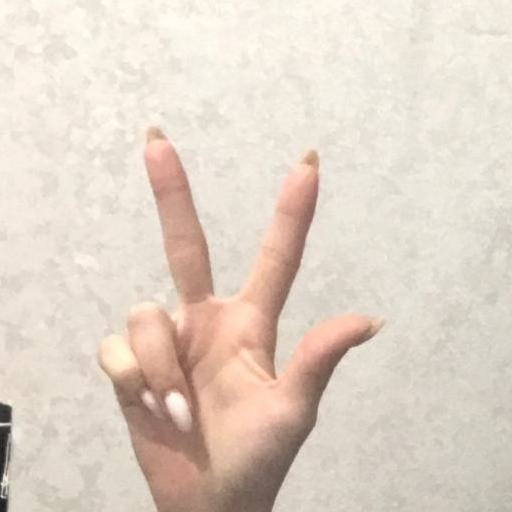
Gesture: three2